David Anderson (British politician)

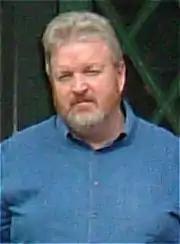
Anderson in 2007

David Anderson (born 2 December 1953) is a British politician who served as Shadow Secretary of State for Northern Ireland and Shadow Secretary of State for Scotland from 2016 to 2017. A member of the Labour Party, he was Member of Parliament (MP) for Blaydon from 2005 to 2017.